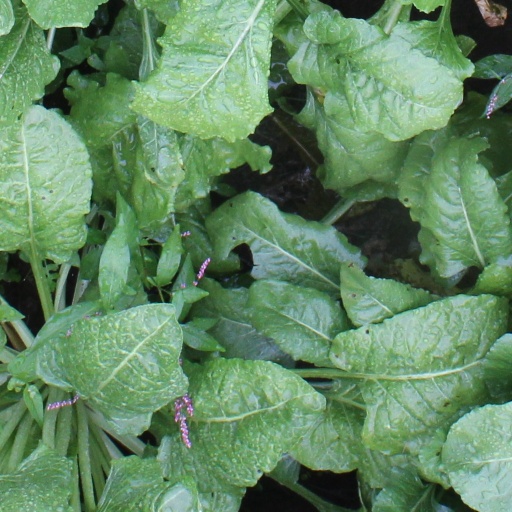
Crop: sugar beet